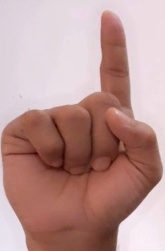
ASL sign: 1